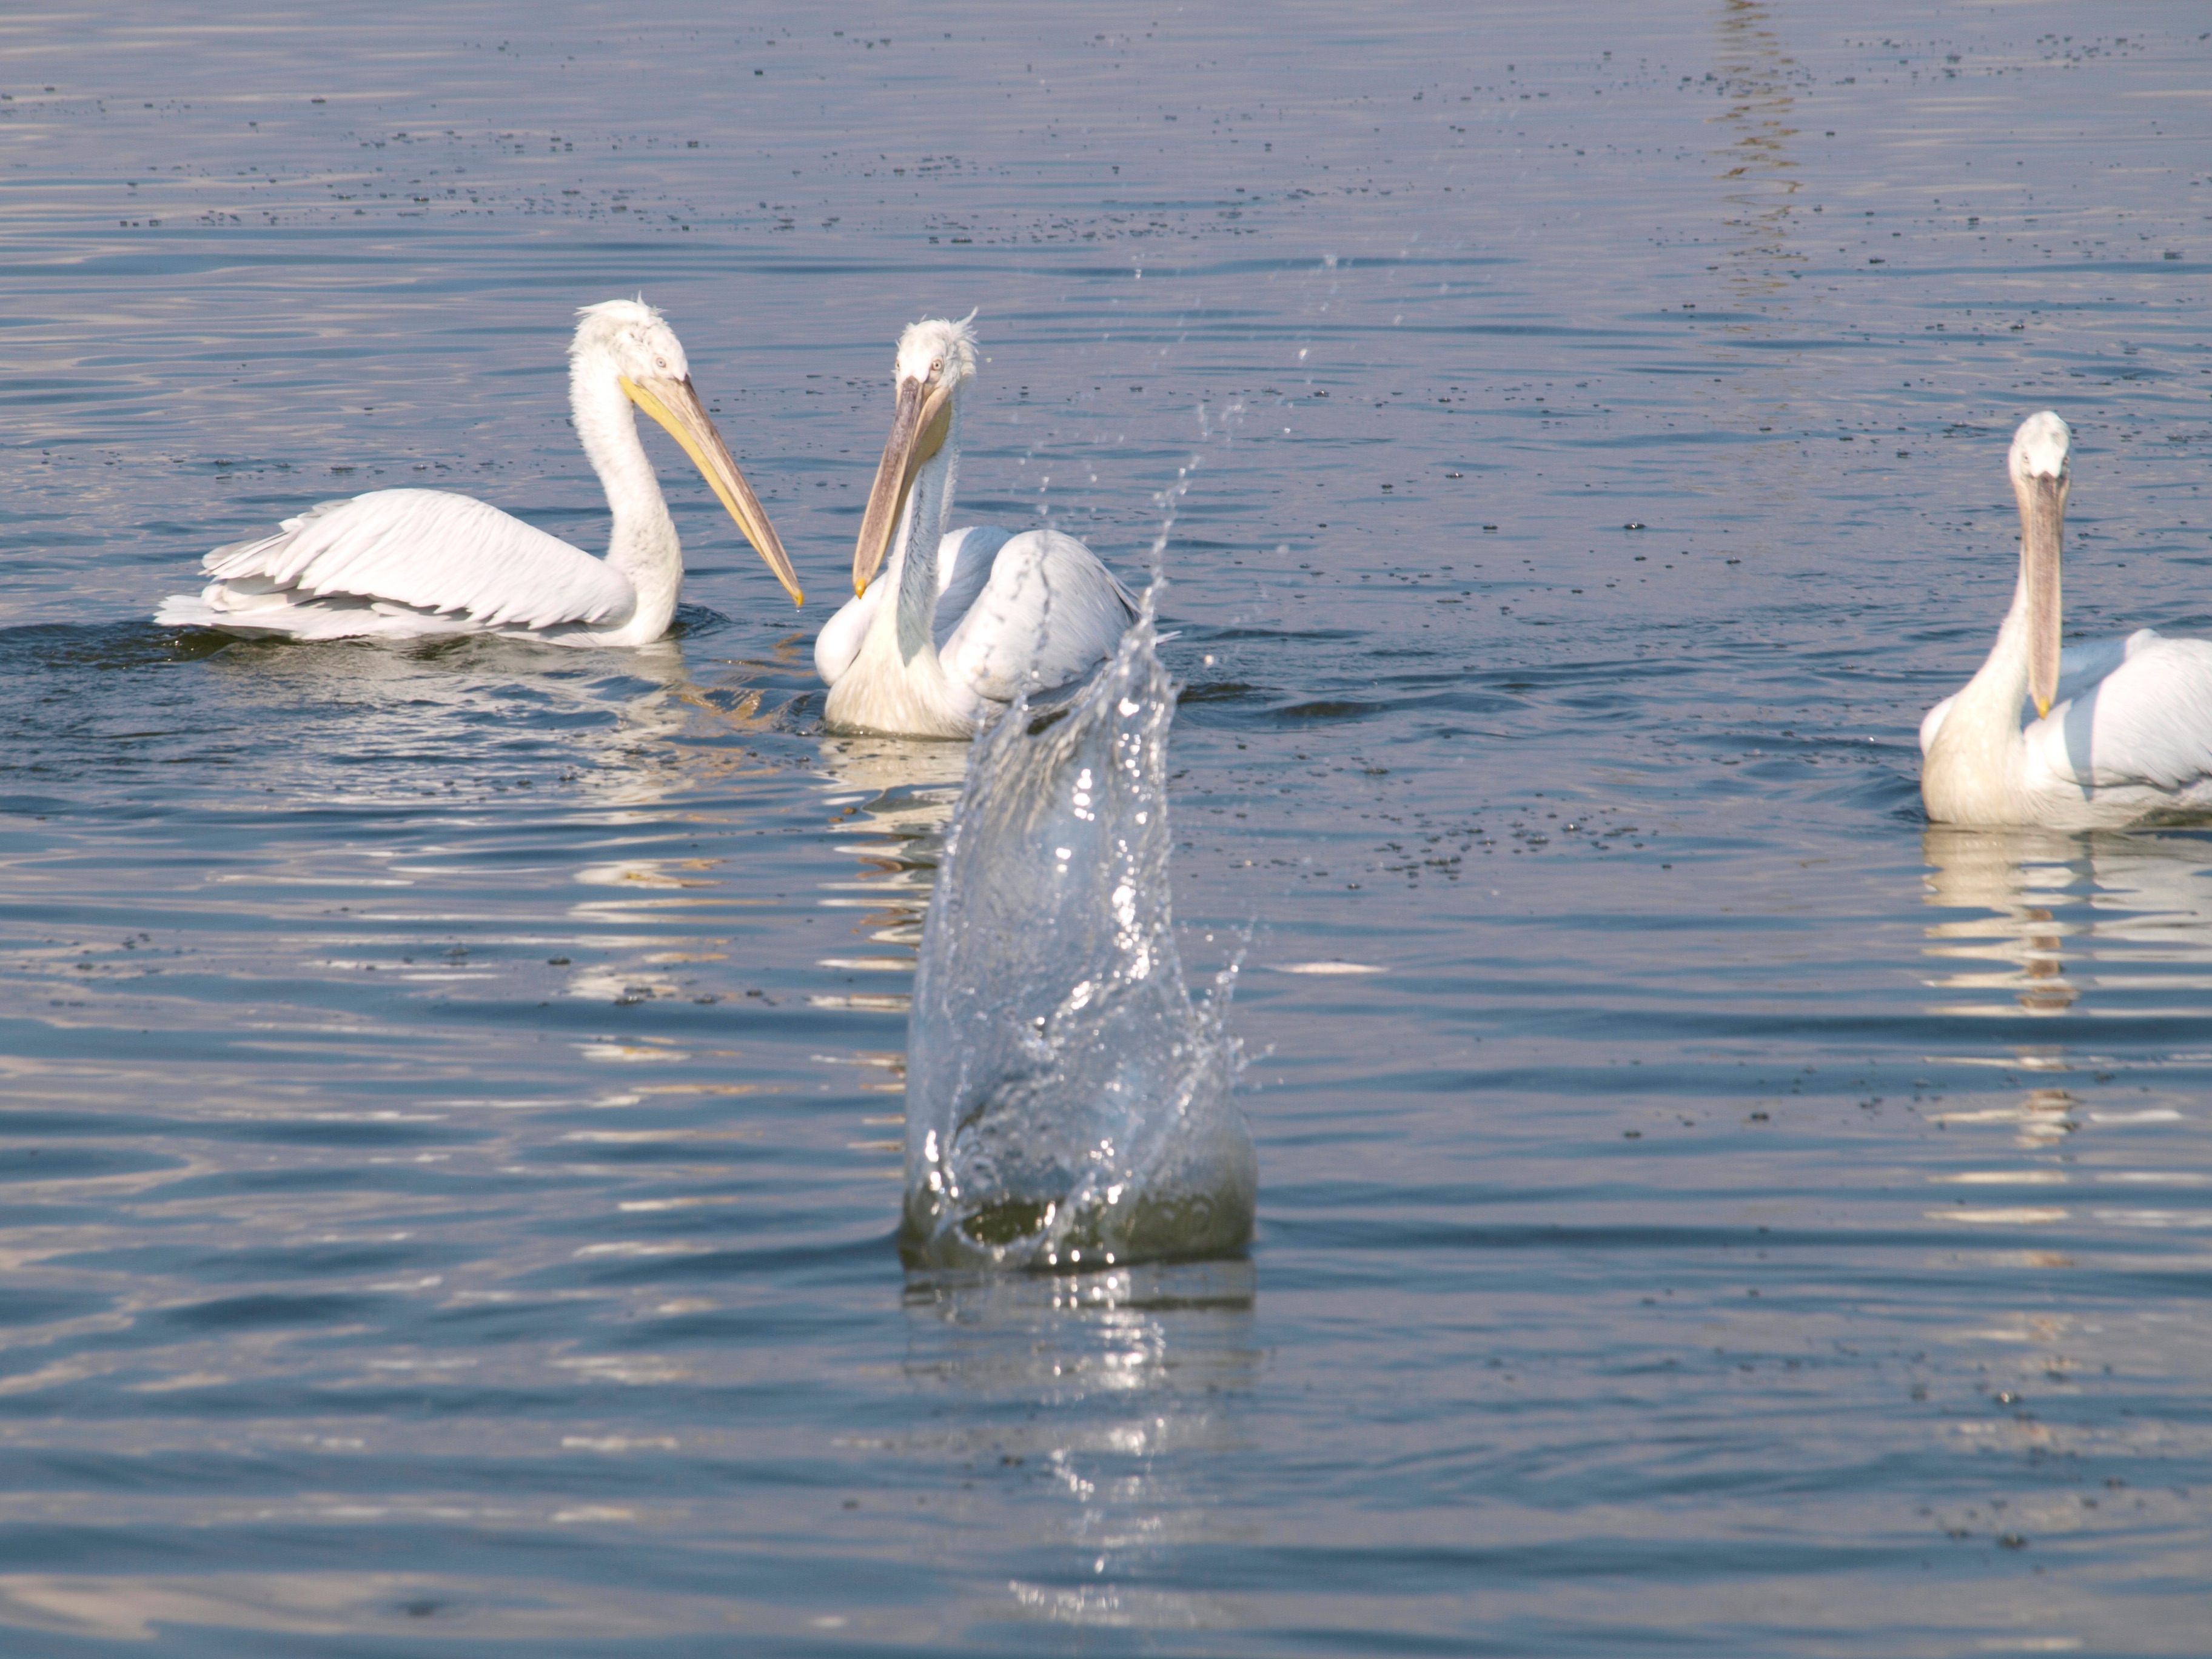
water, bird, wing, pelican, seabird, wildlife, reflection, fauna, swan, vertebrate, waterfowl, water bird, ducks geese and swans